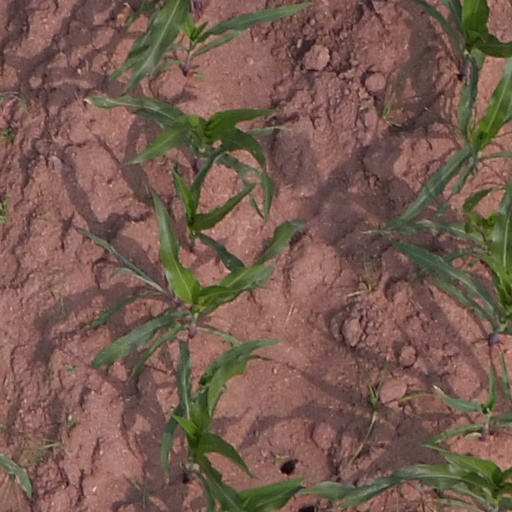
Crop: maize; corn